Role-playing video game

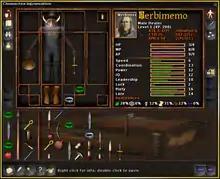
Character information and inventory screen in a typical computer role-playing game. Pictured here is the roguelike-like "S.C.O.U.R.G.E.: Heroes of Lesser Renown". Note the paper doll in the top left portion of the image.

Most of the actions in a Role-Playing Game are performed indirectly, with the player selecting an action and the character performing it by their own accord. Success at that action depends on the character's numeric attributes. Role-playing video games often simulate dice-rolling mechanics from non-electronic role-playing games to determine success or failure. As a character's attributes improve, their chances of succeeding at a particular action will increase.